Question: Please indicate a possible affordance area of jump_skis that can be used for skiing
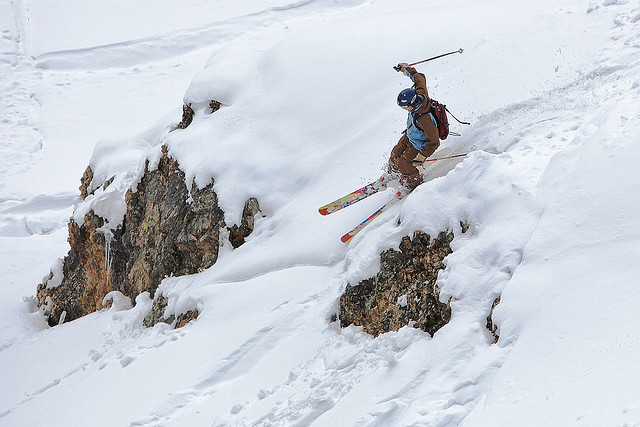
Answer: [312.146, 143.515, 456.896, 251.14]